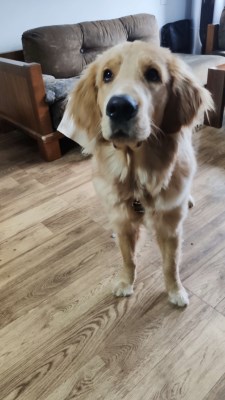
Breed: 5355-n000126-golden_retriever